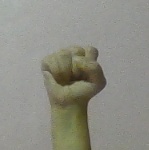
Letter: saad